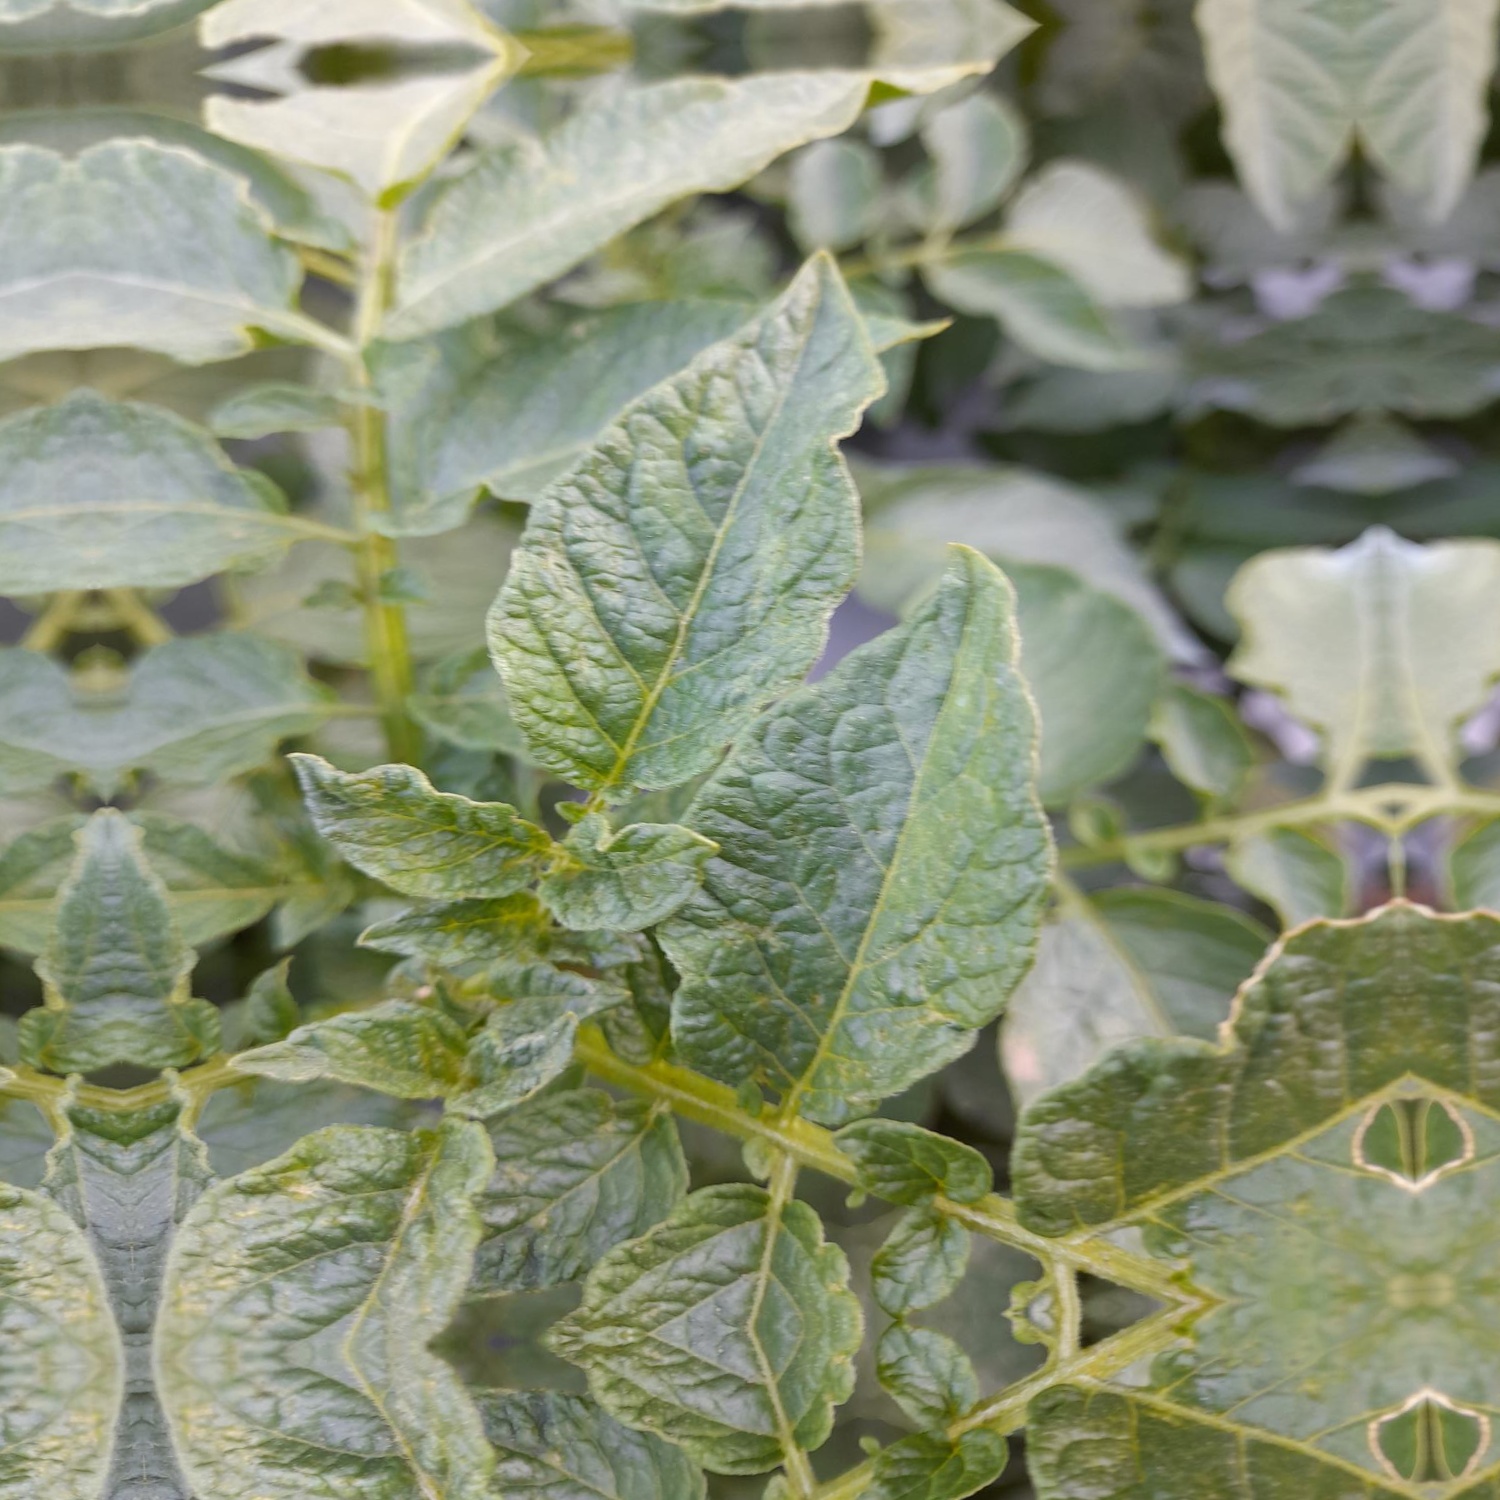
Etiqueta: Virus